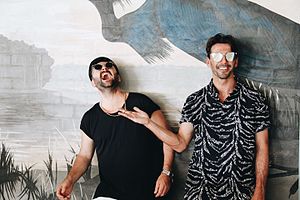
Yolanda Be Cool
"Yolanda Be Cool er en electronica duo med italiensk afstamning fra Australien. De er bl.a. kendt for nummeret ""We no speak americano"" som er et gammelt Rock n'roll nummer som de har remixet og lagt et steady house beat ind over.